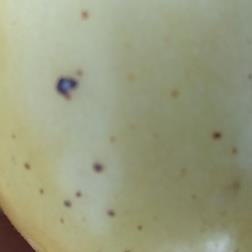
Crop: Tomato
Condition: alternaria-d